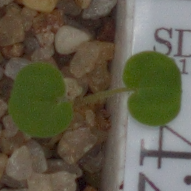
Label: smallflowered_cranesbill